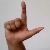
The image shows a hand gesture representing the letter 'L' in Indian Sign Language.